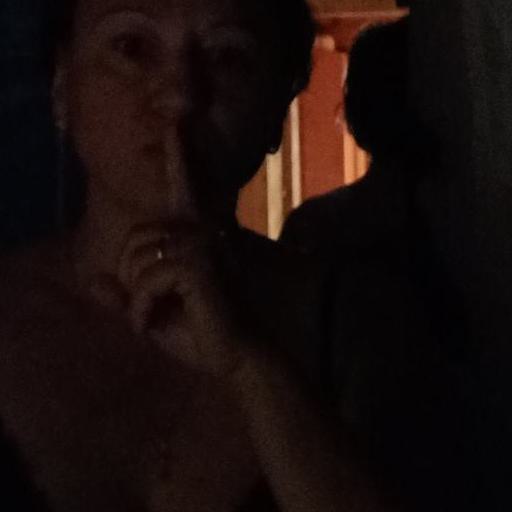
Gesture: mute